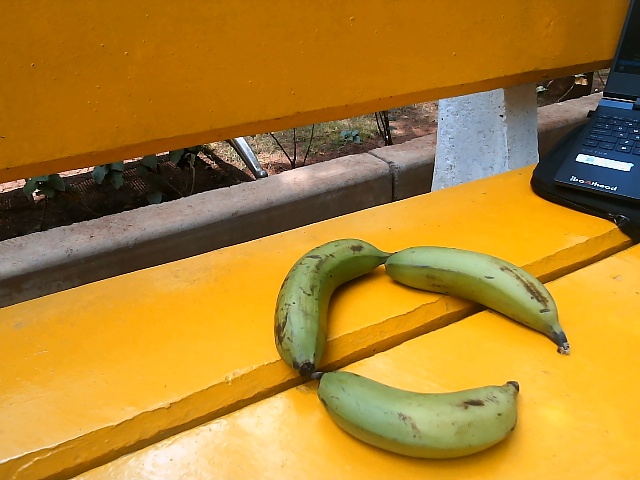
Label: Raw_Banana